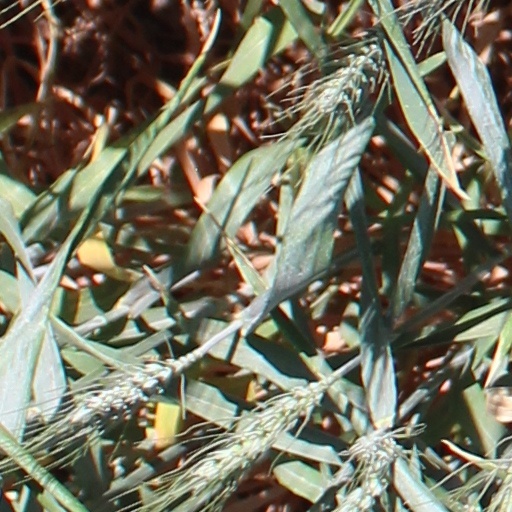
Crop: wheat